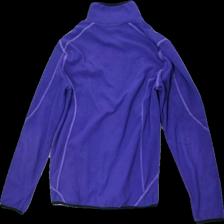
View: back
Type: Sweater
Category: Ladies
Brand: Not in the list
Brand text on label: touch nine
Colors: Purple
Material: 100% Polyester
Cut: Regular
Size: 40
Price range: 50-100
Recommended usage: Reuse
Description: purple zip up sweater